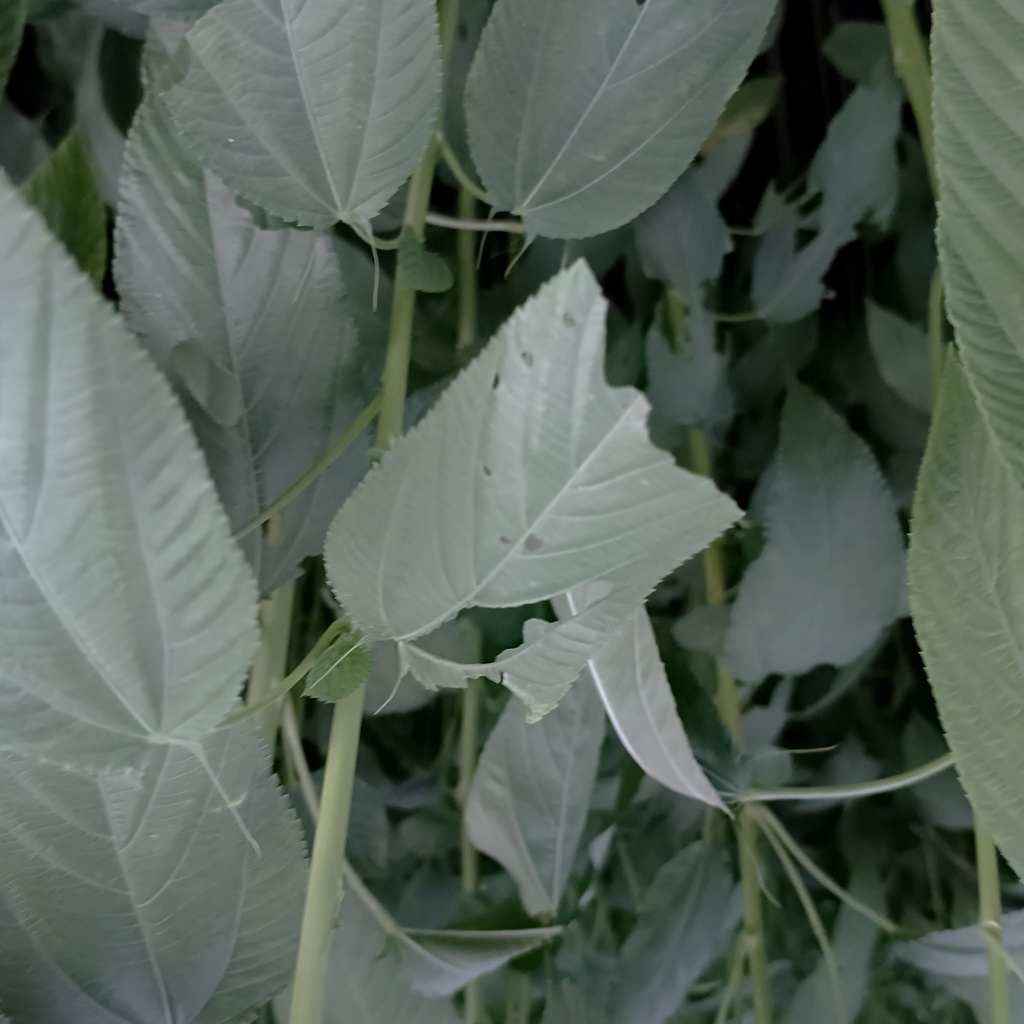
Label: Holed